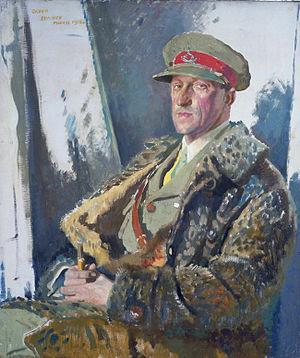
Antoine Gaston Philippe François d’Assise Marie Michel Gabriel Raphaël Gonzague d’Orléans-Bragance, prince du Brésil, est né à Paris, le 9 août 1881, et est mort à Edmonton, le 29 novembre 1918.